Wallowa County Courthouse

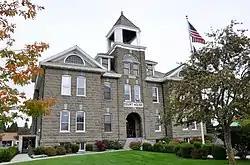
Front facade of the Wallowa County Courthouse

The Wallowa County Courthouse is the seat of government for Wallowa County in northeastern Oregon. The courthouse is located in Enterprise, Oregon. It was built in 1909–1910 using locally quarried stone. It is a massive High Victorian structure built of local Bowlby stone. The courthouse was listed on National Register of Historic Places in 2000. Today, the courthouse still houses Wallowa County government offices.